Arthur Streeton

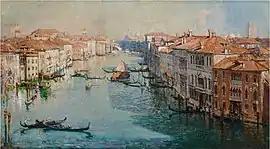
"The Grand Canal", 1908

Along with other members of the Chelsea Arts Club, including Tom Roberts, he joined the Royal Army Medical Corps (British Army) at the age of 48. He worked at the 3rd London General Hospital in Wandsworth and reached the rank of corporal.